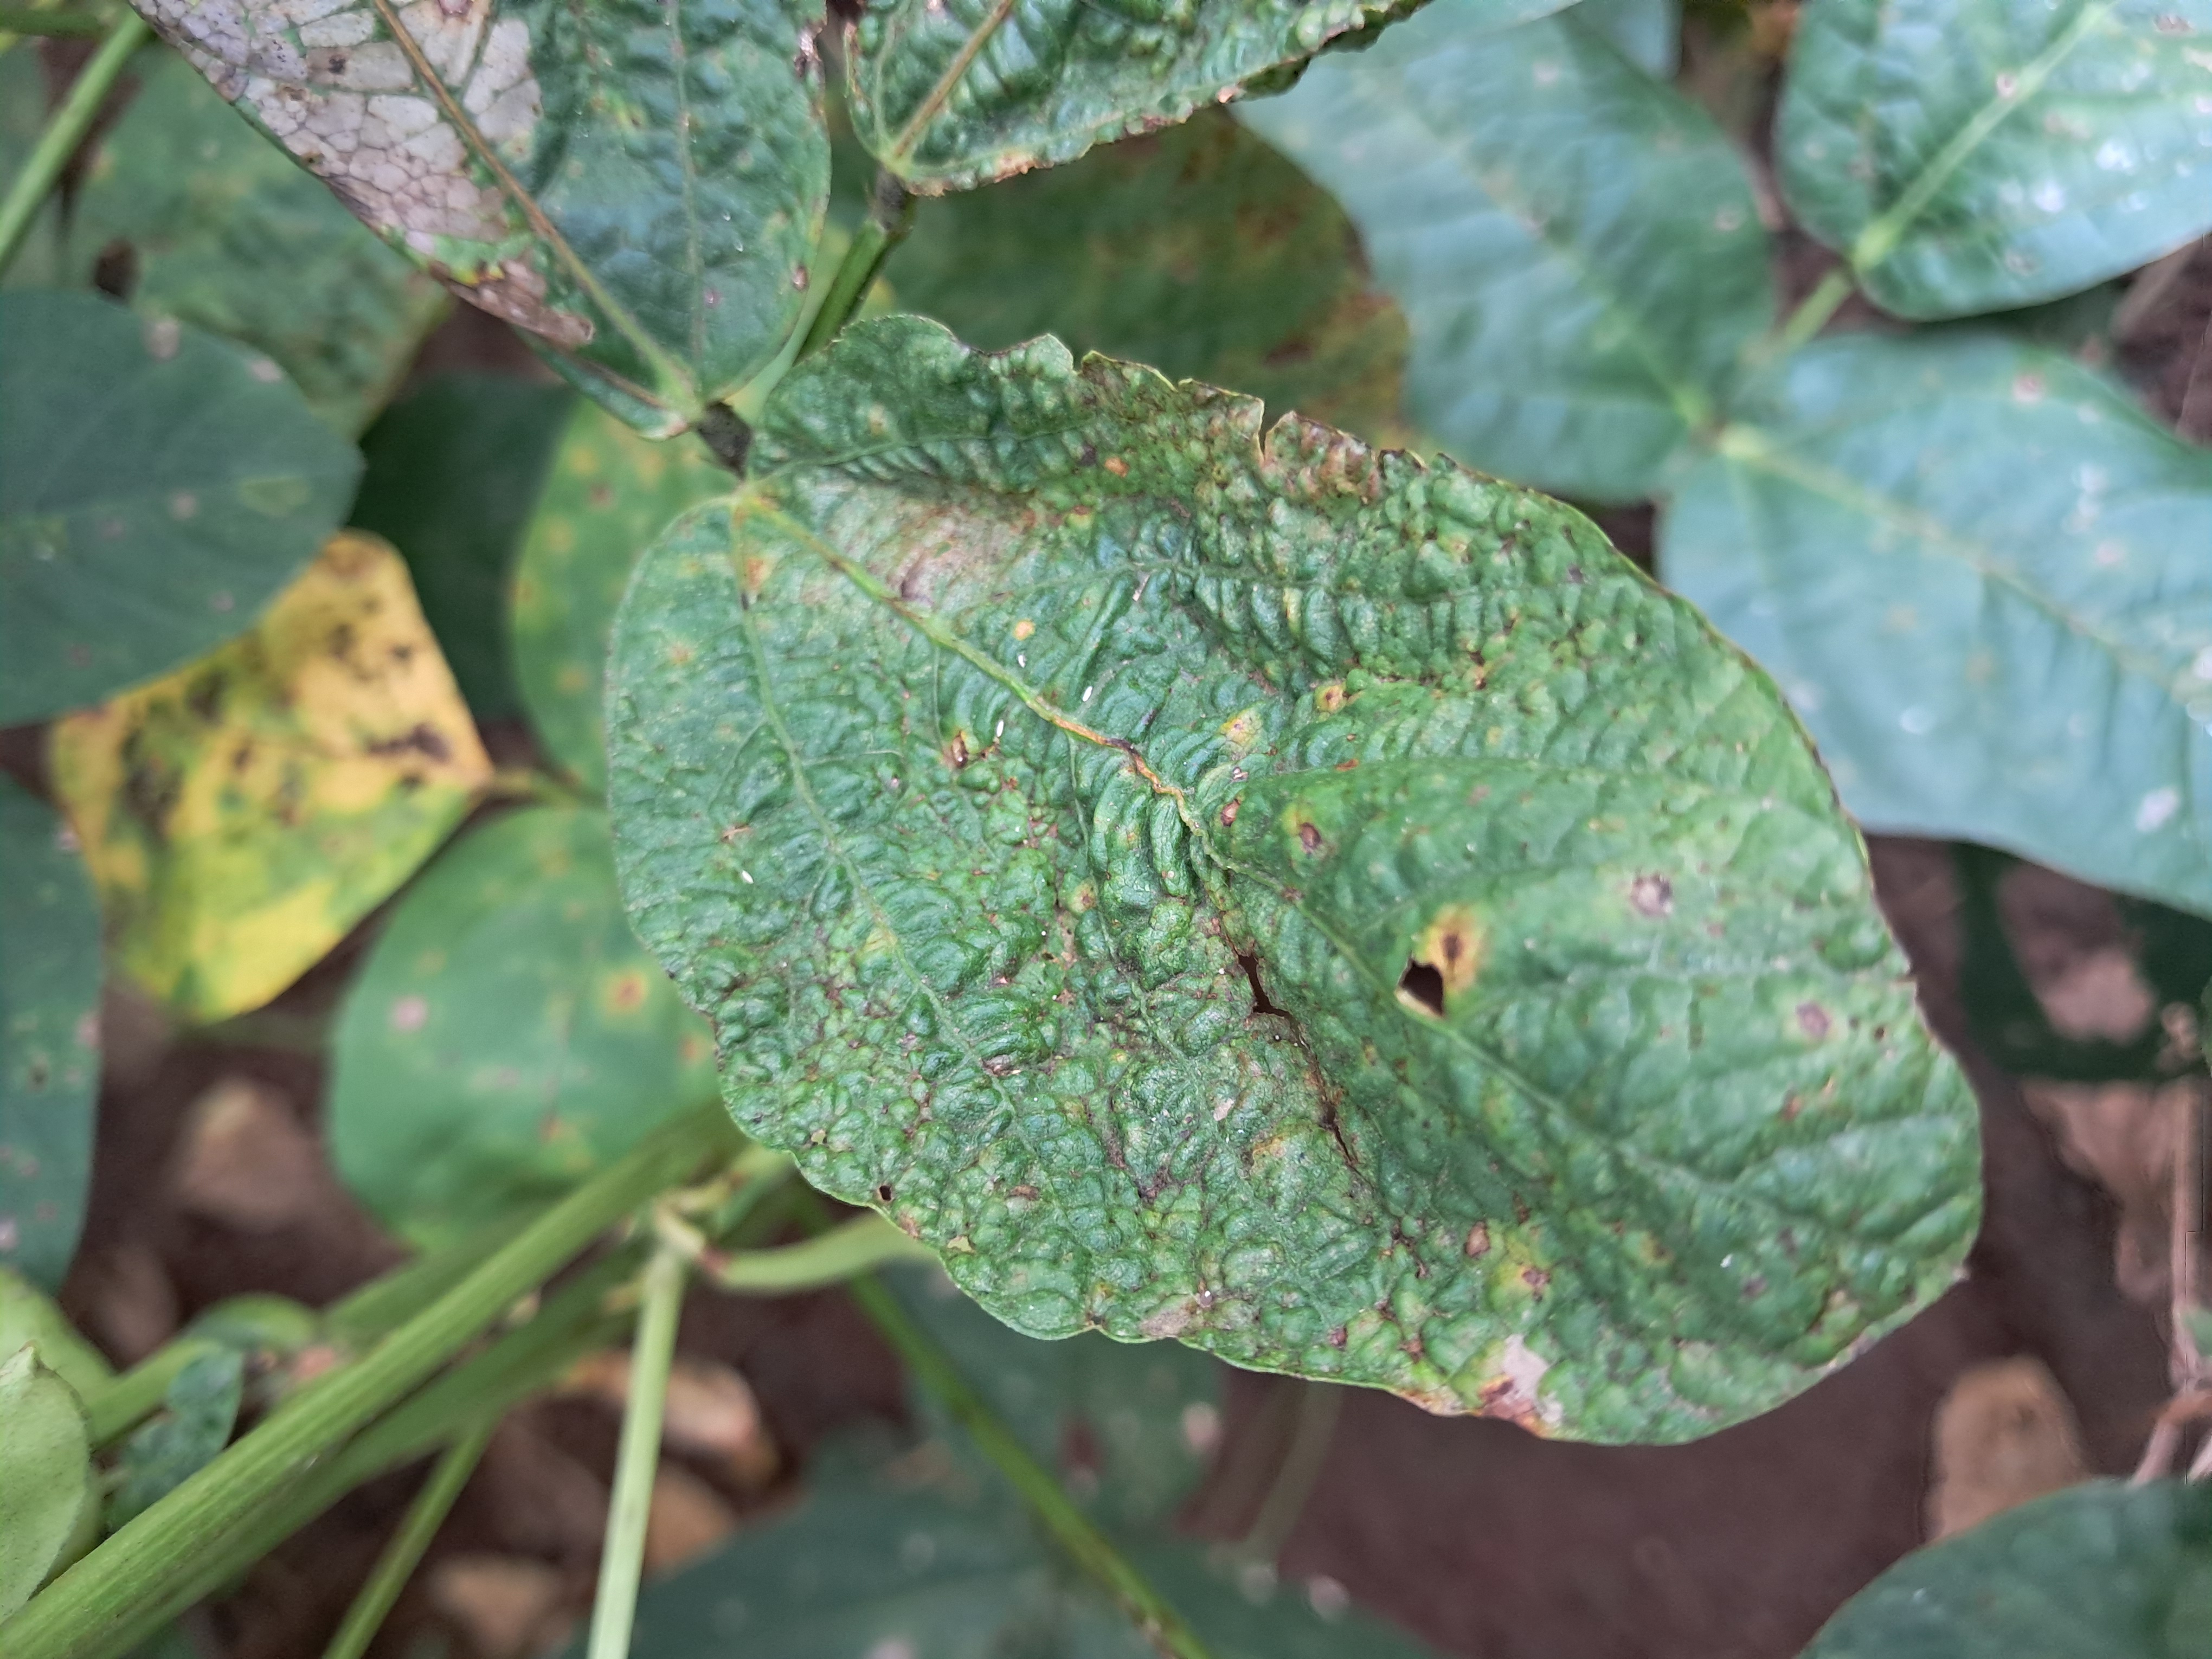
Label: Mosaic